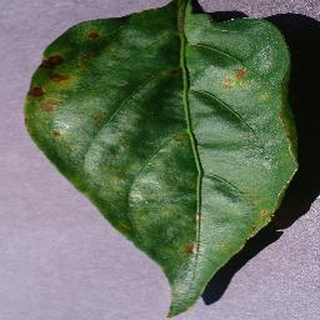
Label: bell_pepper_bacterial_spot